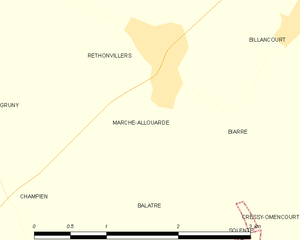
Carte des communes françaises Marché-Allouarde